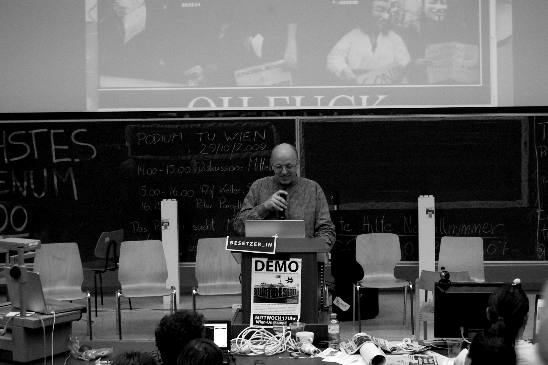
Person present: Yes